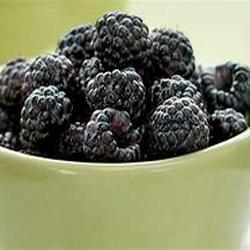
Label: Blackberry